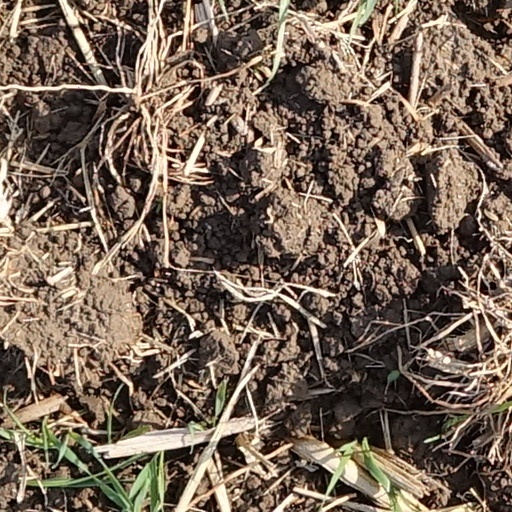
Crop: wheat